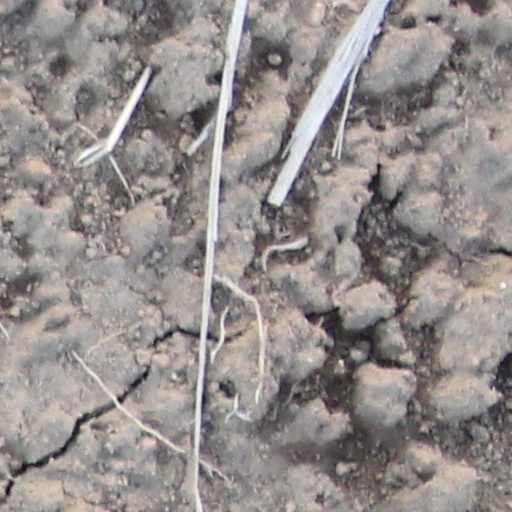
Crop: wheat